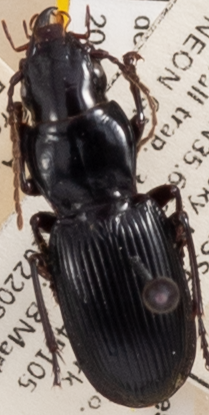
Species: Pterostichus acutipes acutipes
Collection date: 2022-08-30
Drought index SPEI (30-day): -0.44
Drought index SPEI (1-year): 0.582
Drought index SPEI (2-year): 1.69